Rhonda Rompola

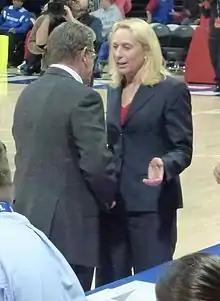

Rhonda Lee Rompola (born March 9, 1960) is an American college basketball coach who was most recently the head women's basketball coach at Southern Methodist University (SMU) from 1991 to 2016.